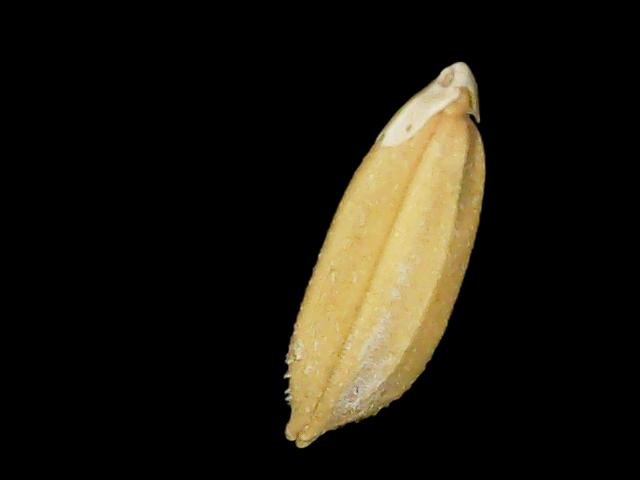
Rice variety: Binadhan10